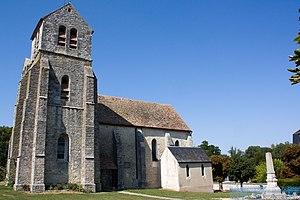
Gironville-sur-Essonne est une commune française située à cinquante-cinq kilomètres au sud de Paris dans le département de l'Essonne en région Île-de-France.
Le secteur pastoral de Milly-la-Forêt est une circonscription administrative de l'église catholique de France, subdivision du diocèse d'Évry-Corbeil-Essonnes.
Cet article recense les monuments historiques de l'Essonne, en France.